Sri Sampath Vinayagar Temple

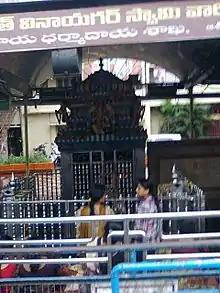
Sri Sampath Vinayagar Temple

Sri Sampath Vinayagar is the prominent deity of Visakhapatnam locals. The temple is located in Asilmetta of Visakhapatnam city.